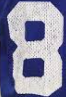
Number: 8